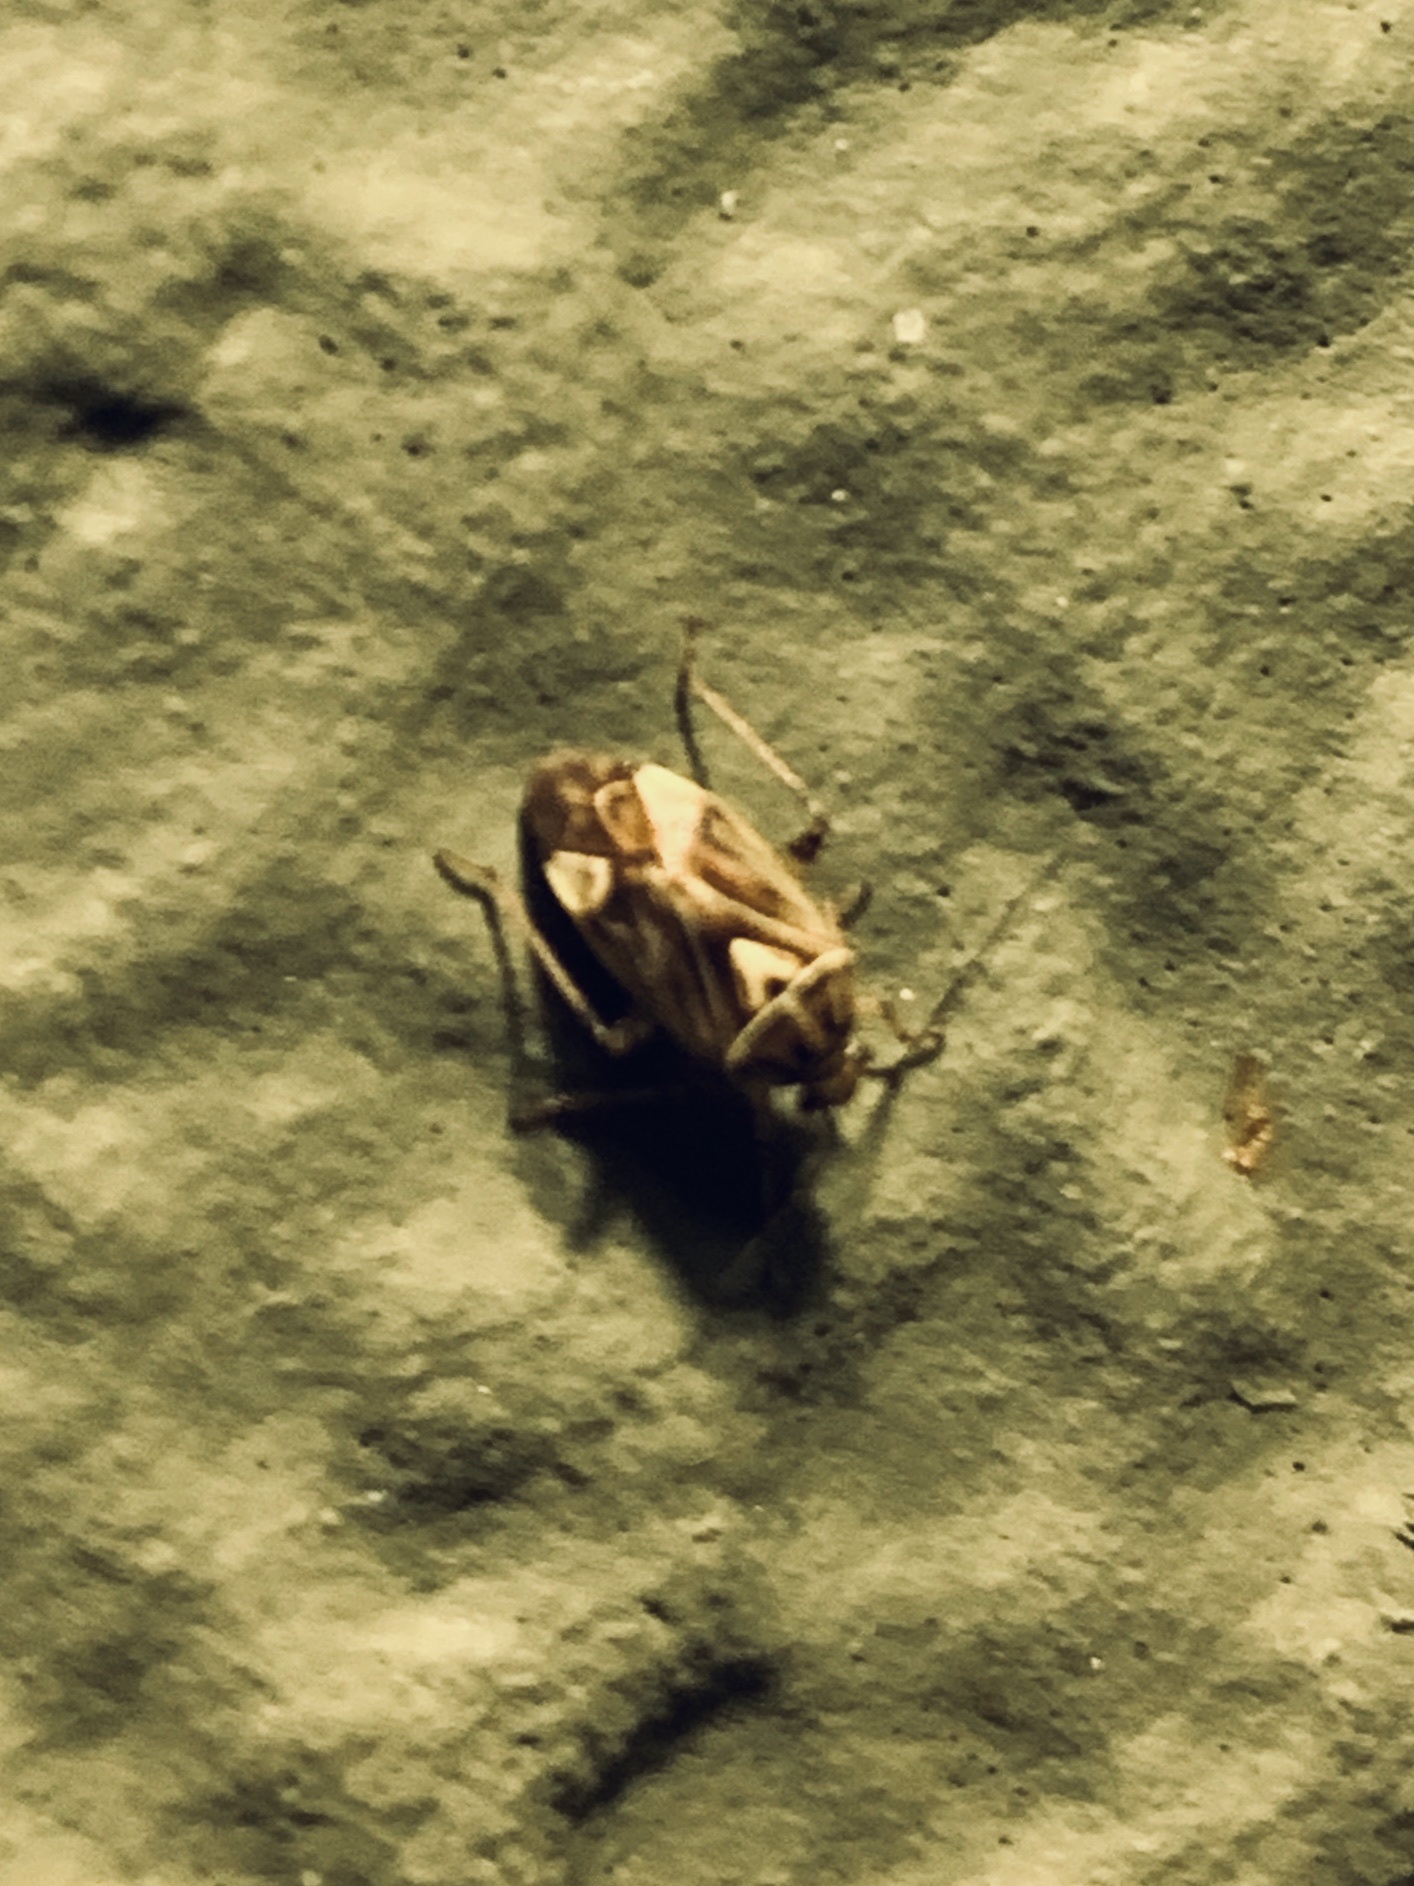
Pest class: lygus_bug